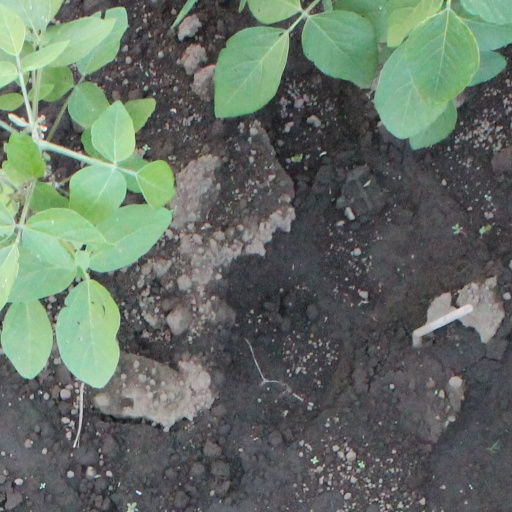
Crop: soybean